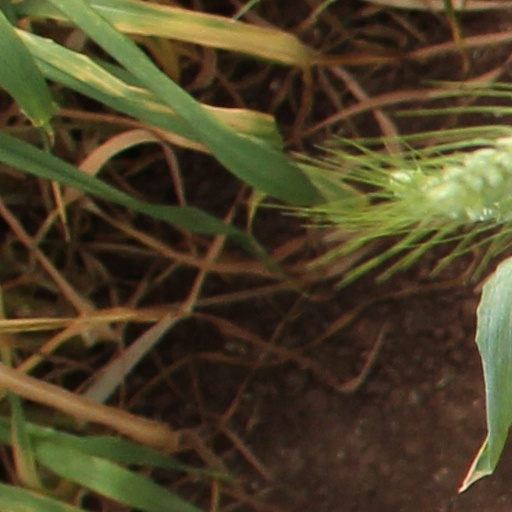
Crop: wheat